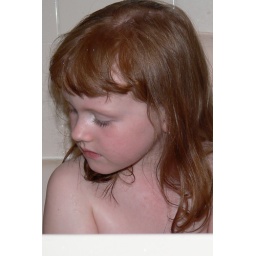
bath timeno, no-one peed in it. it has pinetarsol in the water to help abigail's eczema.